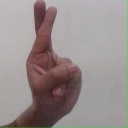
अक्षर: र